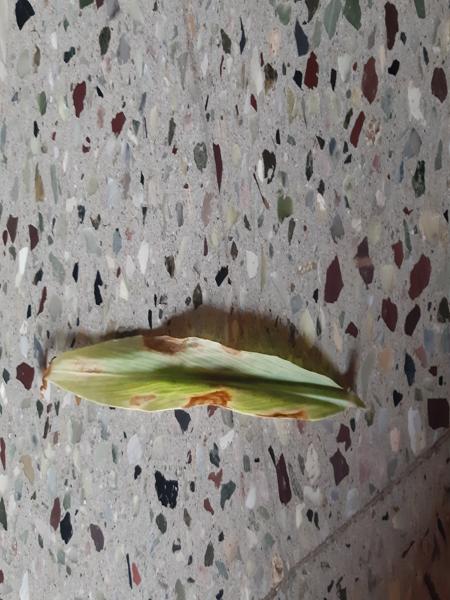
Plant: Ginger